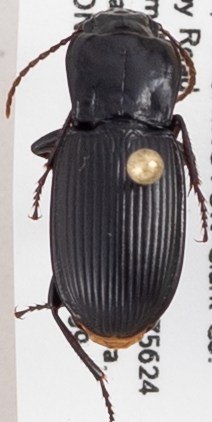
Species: Pterostichus herculaneus
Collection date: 2019-07-09
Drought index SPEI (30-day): -0.71
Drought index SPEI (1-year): -2.09
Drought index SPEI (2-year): -2.09